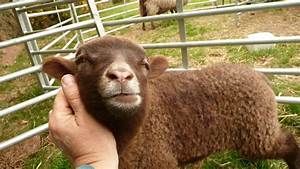
Label: sheep